Dalianwan station

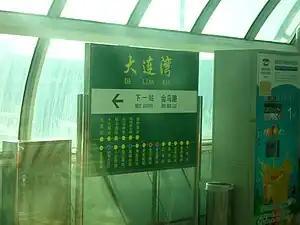

Dalianwan is a station on Line 3 of the Dalian Metro in Liaoning Province, China. It is located in the Ganjingzi District of Dalian City.